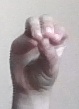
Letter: ha